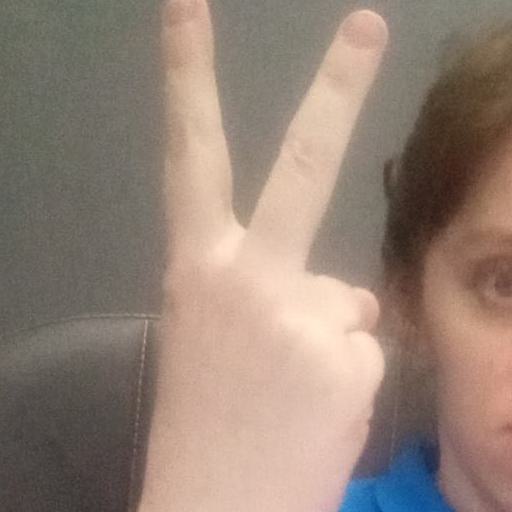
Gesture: peace_inverted